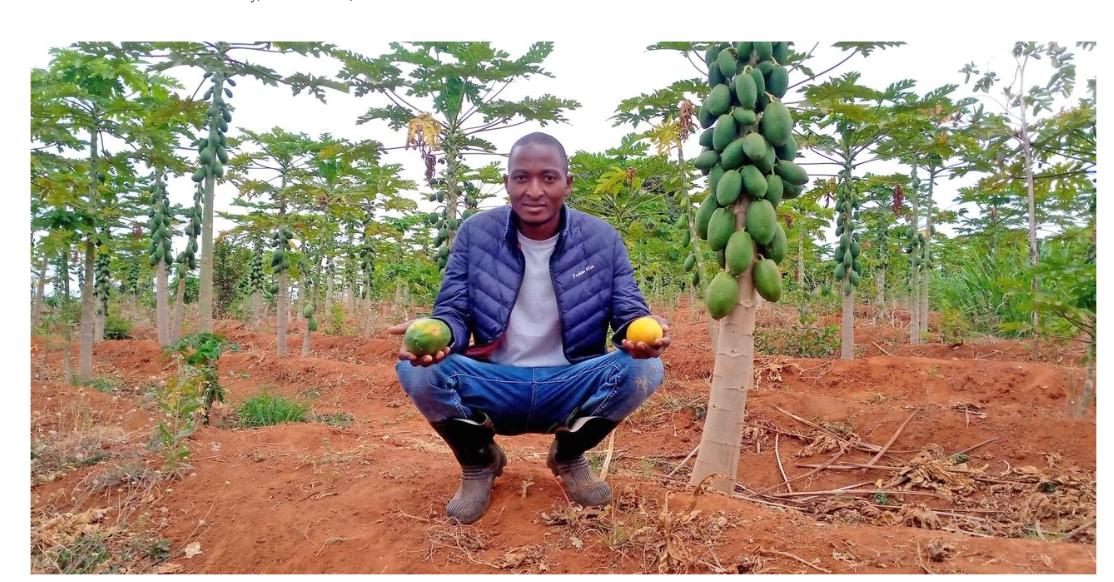
Shamba lenye miti ya mipapai ambayo yakiiva huvunwa na kuuzwa. Pia kuna mtu aliyechuchumaa, amevaa mabuti yenye rangi nyeusi akiwa ameshika mapapai yaliyoiva.